Gillingham, Kent

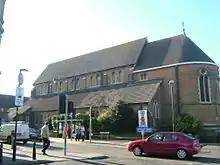
St. Mark Church

Within Gillingham there are many churches from different Christian denominations. There are three Church of England churches: the historic parish church of St. Mary Magdalene; the evangelical St. Mark's; and St. Augustine's. There are also Baptist, Methodist and Roman Catholic churches.